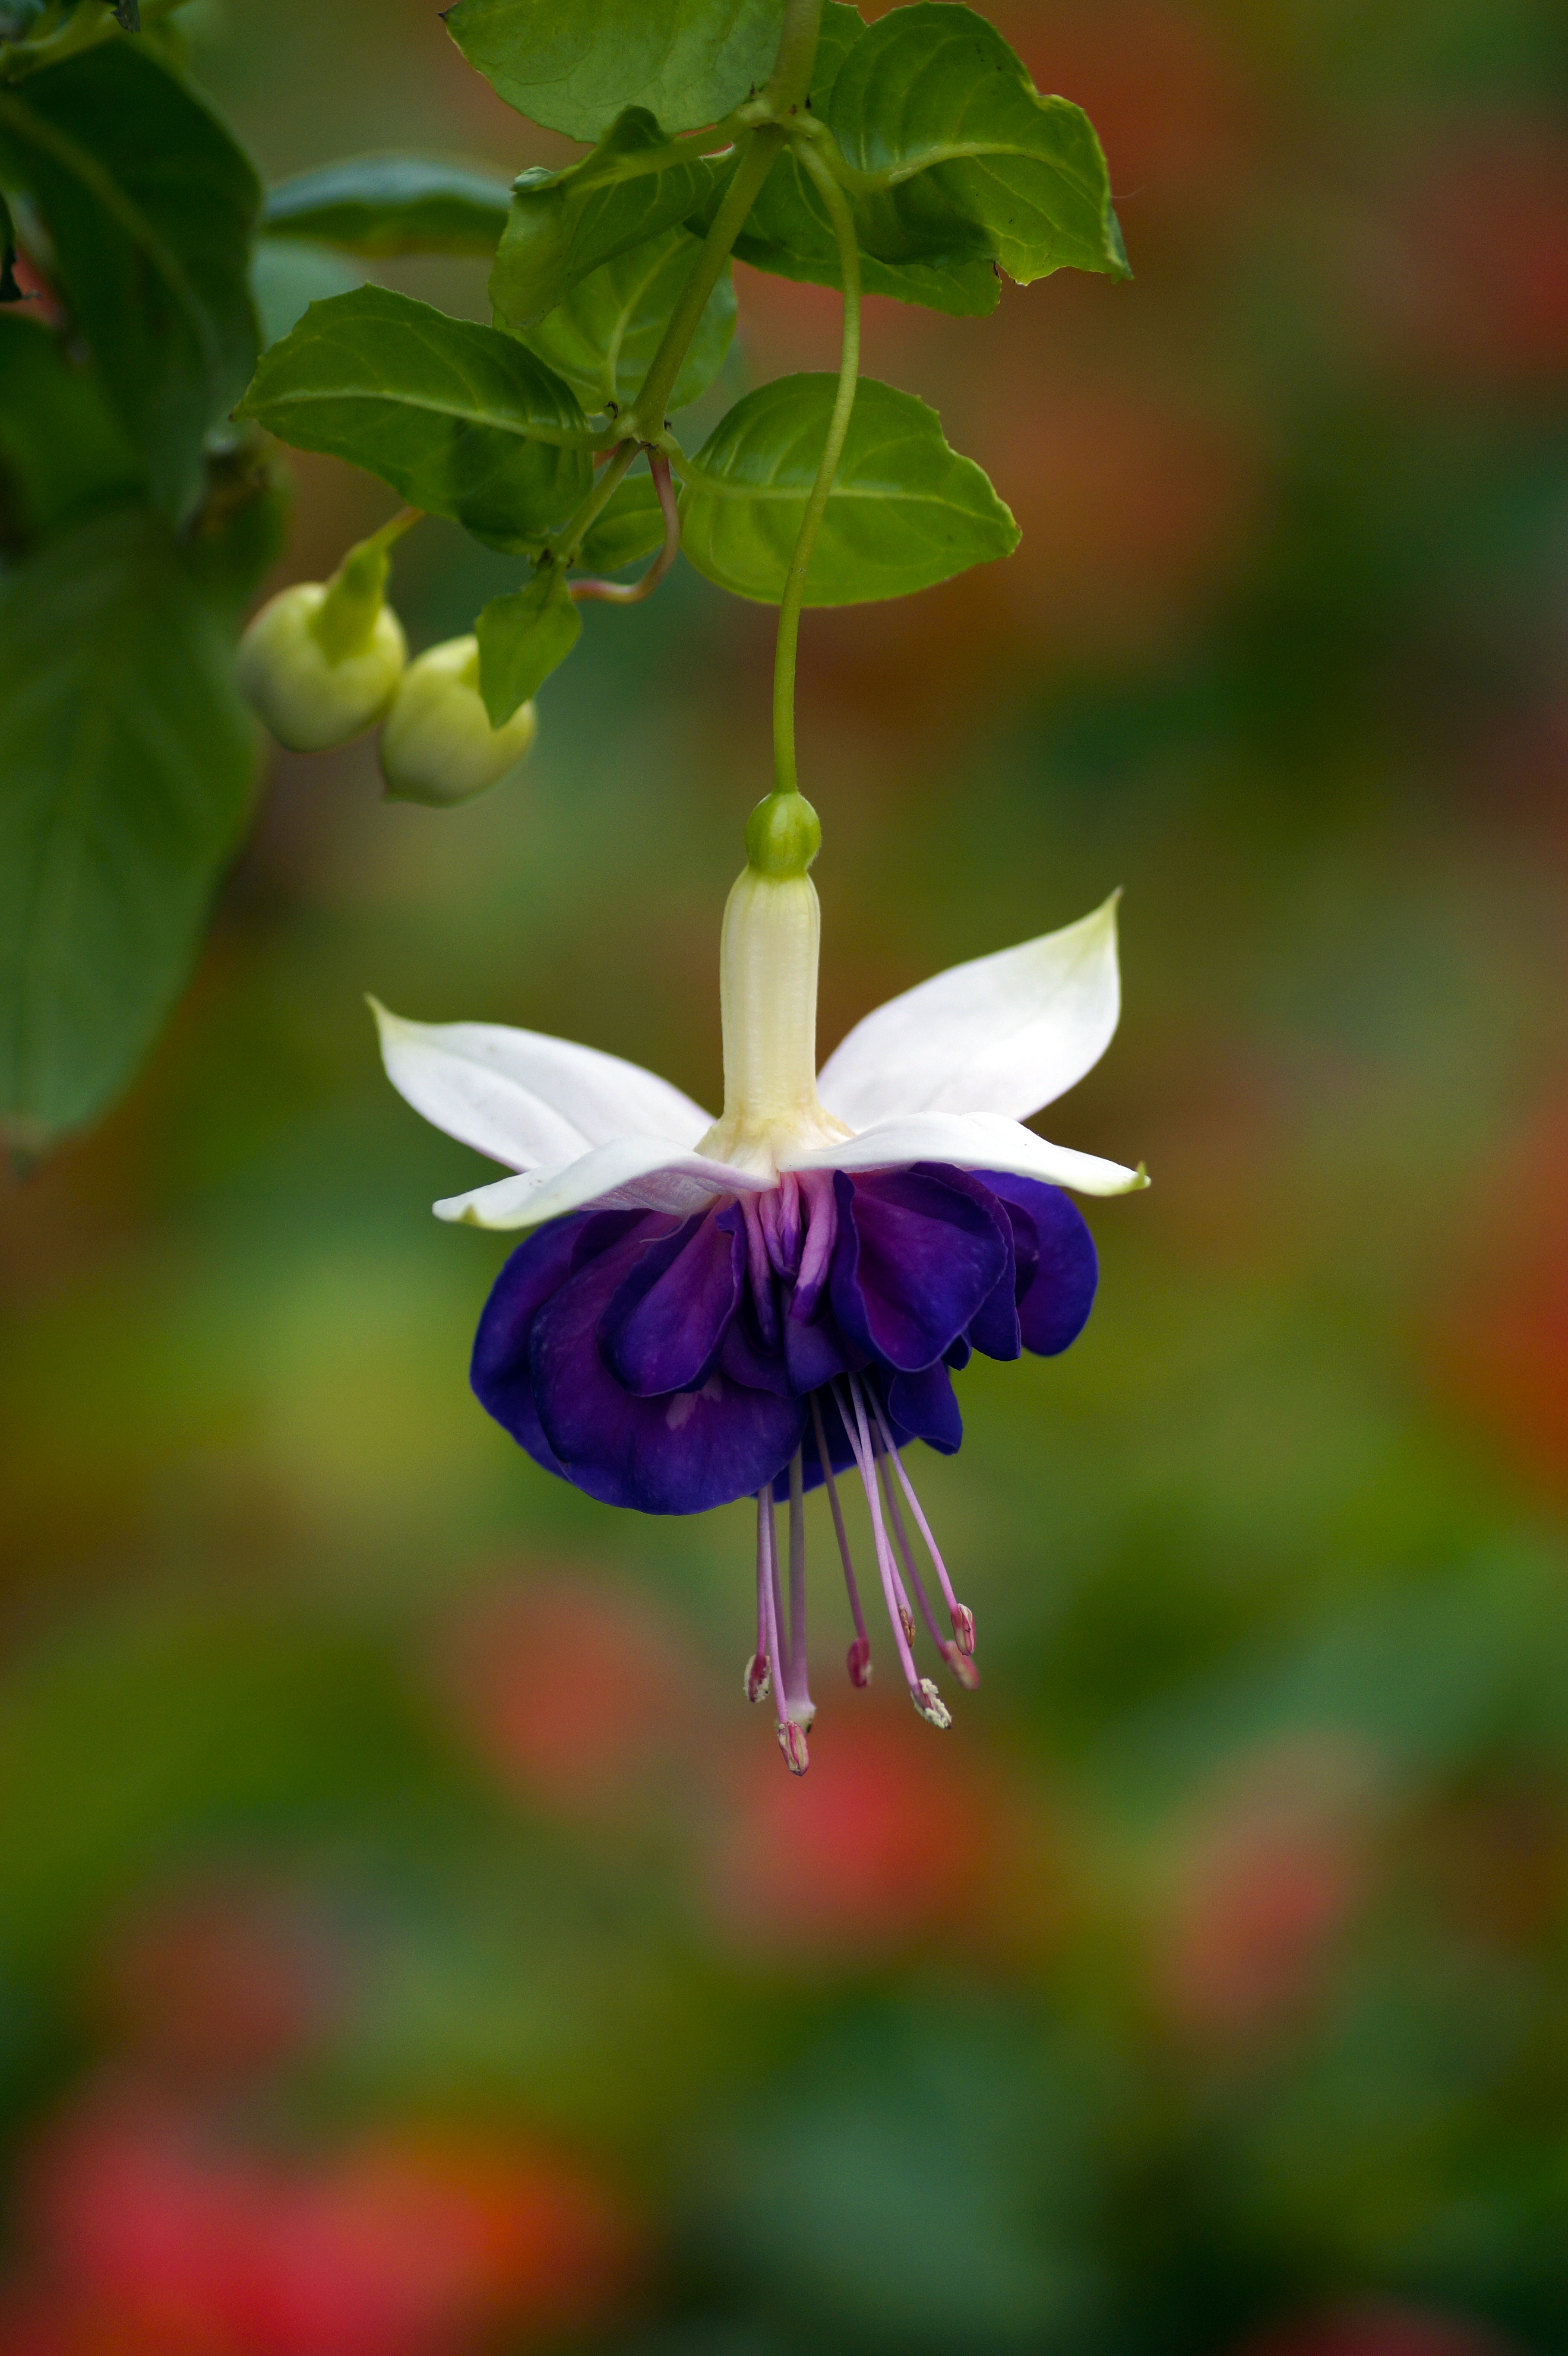
nature, blossom, plant, leaf, flower, petal, green, botany, flora, greenhouse, plants, wildflower, flowers, close up, earring, fuchsia, macro photography, flowering plant, land plant